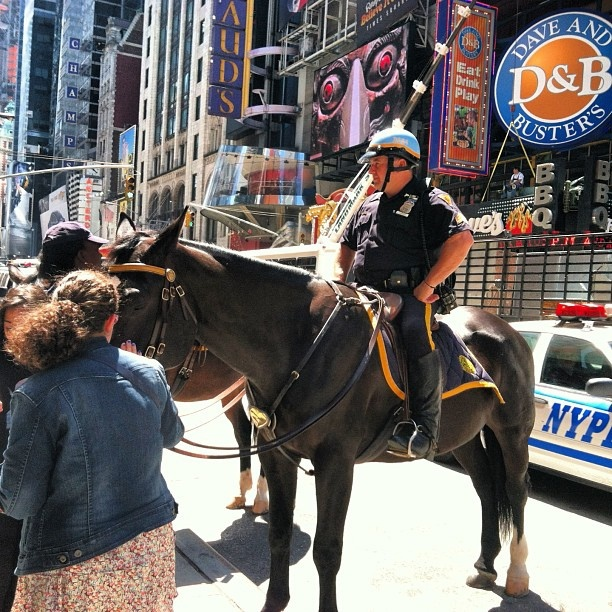
A woman standing next to a man on a horse.
a policeman sitting on a horse some people and some buildings
A police officer on a horse on a crowded city street.
A man on a horse in the middle of the street.
The mounted officers are near a crowd of people.